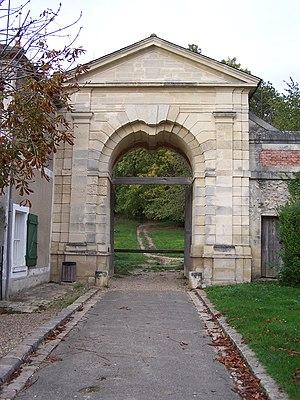
La famille de Gondi est une famille de notables et de nobles, d'origine italienne venue de Florence. Elle a donné à l'Italie des Grands Prieurs et des membres du Grand Conseil de la République de Florence, des ambassadeurs à Rome et en Espagne, et des banquiers. Les Gondi eurent de nombreuses alliances et descendances dans les familles italiennes influentes de la Renaissance, notamment les Médicis et les Salviati.
Noisy-le-Roi est une commune française située dans le département des Yvelines en région Île-de-France.
La forêt de Marly, qui fut appelée « forêt de Cruye » jusqu'au XVIIIᵉ siècle, est une forêt domaniale de 2 000 hectares située dans les Yvelines à vingt kilomètres environ à l'ouest de Paris, entre Saint-Germain-en-Laye et Versailles. Elle s'étend sur une longueur d'environ 12 kilomètres d'est en ouest sur les communes de Louveciennes, Marly-le-Roi, Saint-Nom-la-Bretèche, Feucherolles; elle communique avec la forêt de Saint-Germain-en-Laye par la Plaine de la Jonction à Chambourcy.